Saint-Herbot Parish close

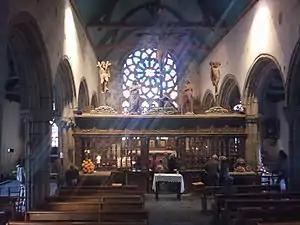
The chancel. The oak rood screen separating the choir from the rest of the church. On the top of the screen is a depiction of the crucifixion

The 16th-century chancel separates the choir from the rest of the church. The space inside the chancel is reserved for the clergy and that outside the chancel for the congregation. On each side of the entrance to the chancel are stone tables on which the congregation could place their offerings. Above the chancel grill is an inscription dating to 1659 with a verse from the Book of Jeremiah reading There is a decorated frieze on the outside of the choir and on the part of the frieze looking on to the nave are panels depicting the apostles presided over by Saint Herbot holding a baton and a book. The panels, from left to right, start with a depiction of St Peter with key, Andrew the Apostle and his cross, John the Evangelist with a chalice, and James the Greater with a hat and a stick. The two panels over the chancel entrance are larger than the others and in between them is a depiction of Saint Herbot on a dais. These larger panels hold two images, the first of Thomas the Apostle with a set-square and Philip the Apostle with a Latin cross and the second Bartholomew the Apostle with a knife and Matthew the Evangelist with a lance. The last four panels depict James the Lesser with a St Laurent's stick, Simon the Apostle with a saw, Matthew the Evangelist with a book and halberd and Judas Iscariot with an épée. Further panels include images of people playing the harp and viola or holding an anchor and another crossing water. On top of the rood screen is a depiction of the crucifixion. Jesus Christ is surrounded by the Virgin Mary and John the Evangelist and below them are heaps of bones scattered on the ground to remind us of Golgotha. Mary Magdalene is shown kneeling, her arms around the base of the cross. Two angels are shown collecting the blood from Jesus' wounds. The good robber hangs from his cross looking towards Jesus whilst the bad robber is turning his head away. A pelican is added to the composition to remind the congregation that Jesus was sacrificed to save the human race. There are 15 oak stalls around the chancel. Each is decorated and has a misericord. They date from between 1550 and 1570.